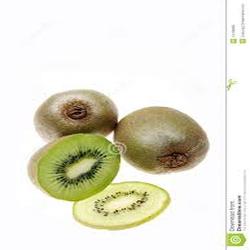
Label: Kiwi